EMD GP49

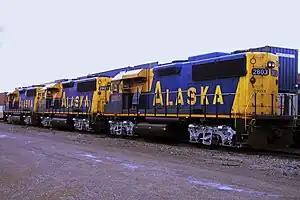
Alaska Railroad GP49s in Seattle

The EMD GP49 is a 4-axle diesel locomotive built by General Motors Electro-Motive Division. Power was provided by an EMD 645F3B 12-cylinder engine which generated . The GP49 was marketed as one of four models in the 50 series introduced in 1979. The 50 series includes GP/SD49 and GP/SD50. Both the GP and SD50 were relatively popular with a total of 278 GP50s and 427 SD50s built. The SD49 was advertised but never built and a total of nine GP49s were built.